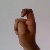
The image shows a hand gesture representing the letter 'X' in Indian Sign Language.